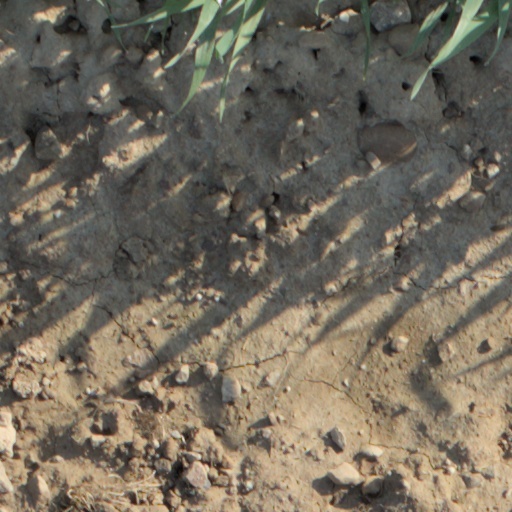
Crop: wheat